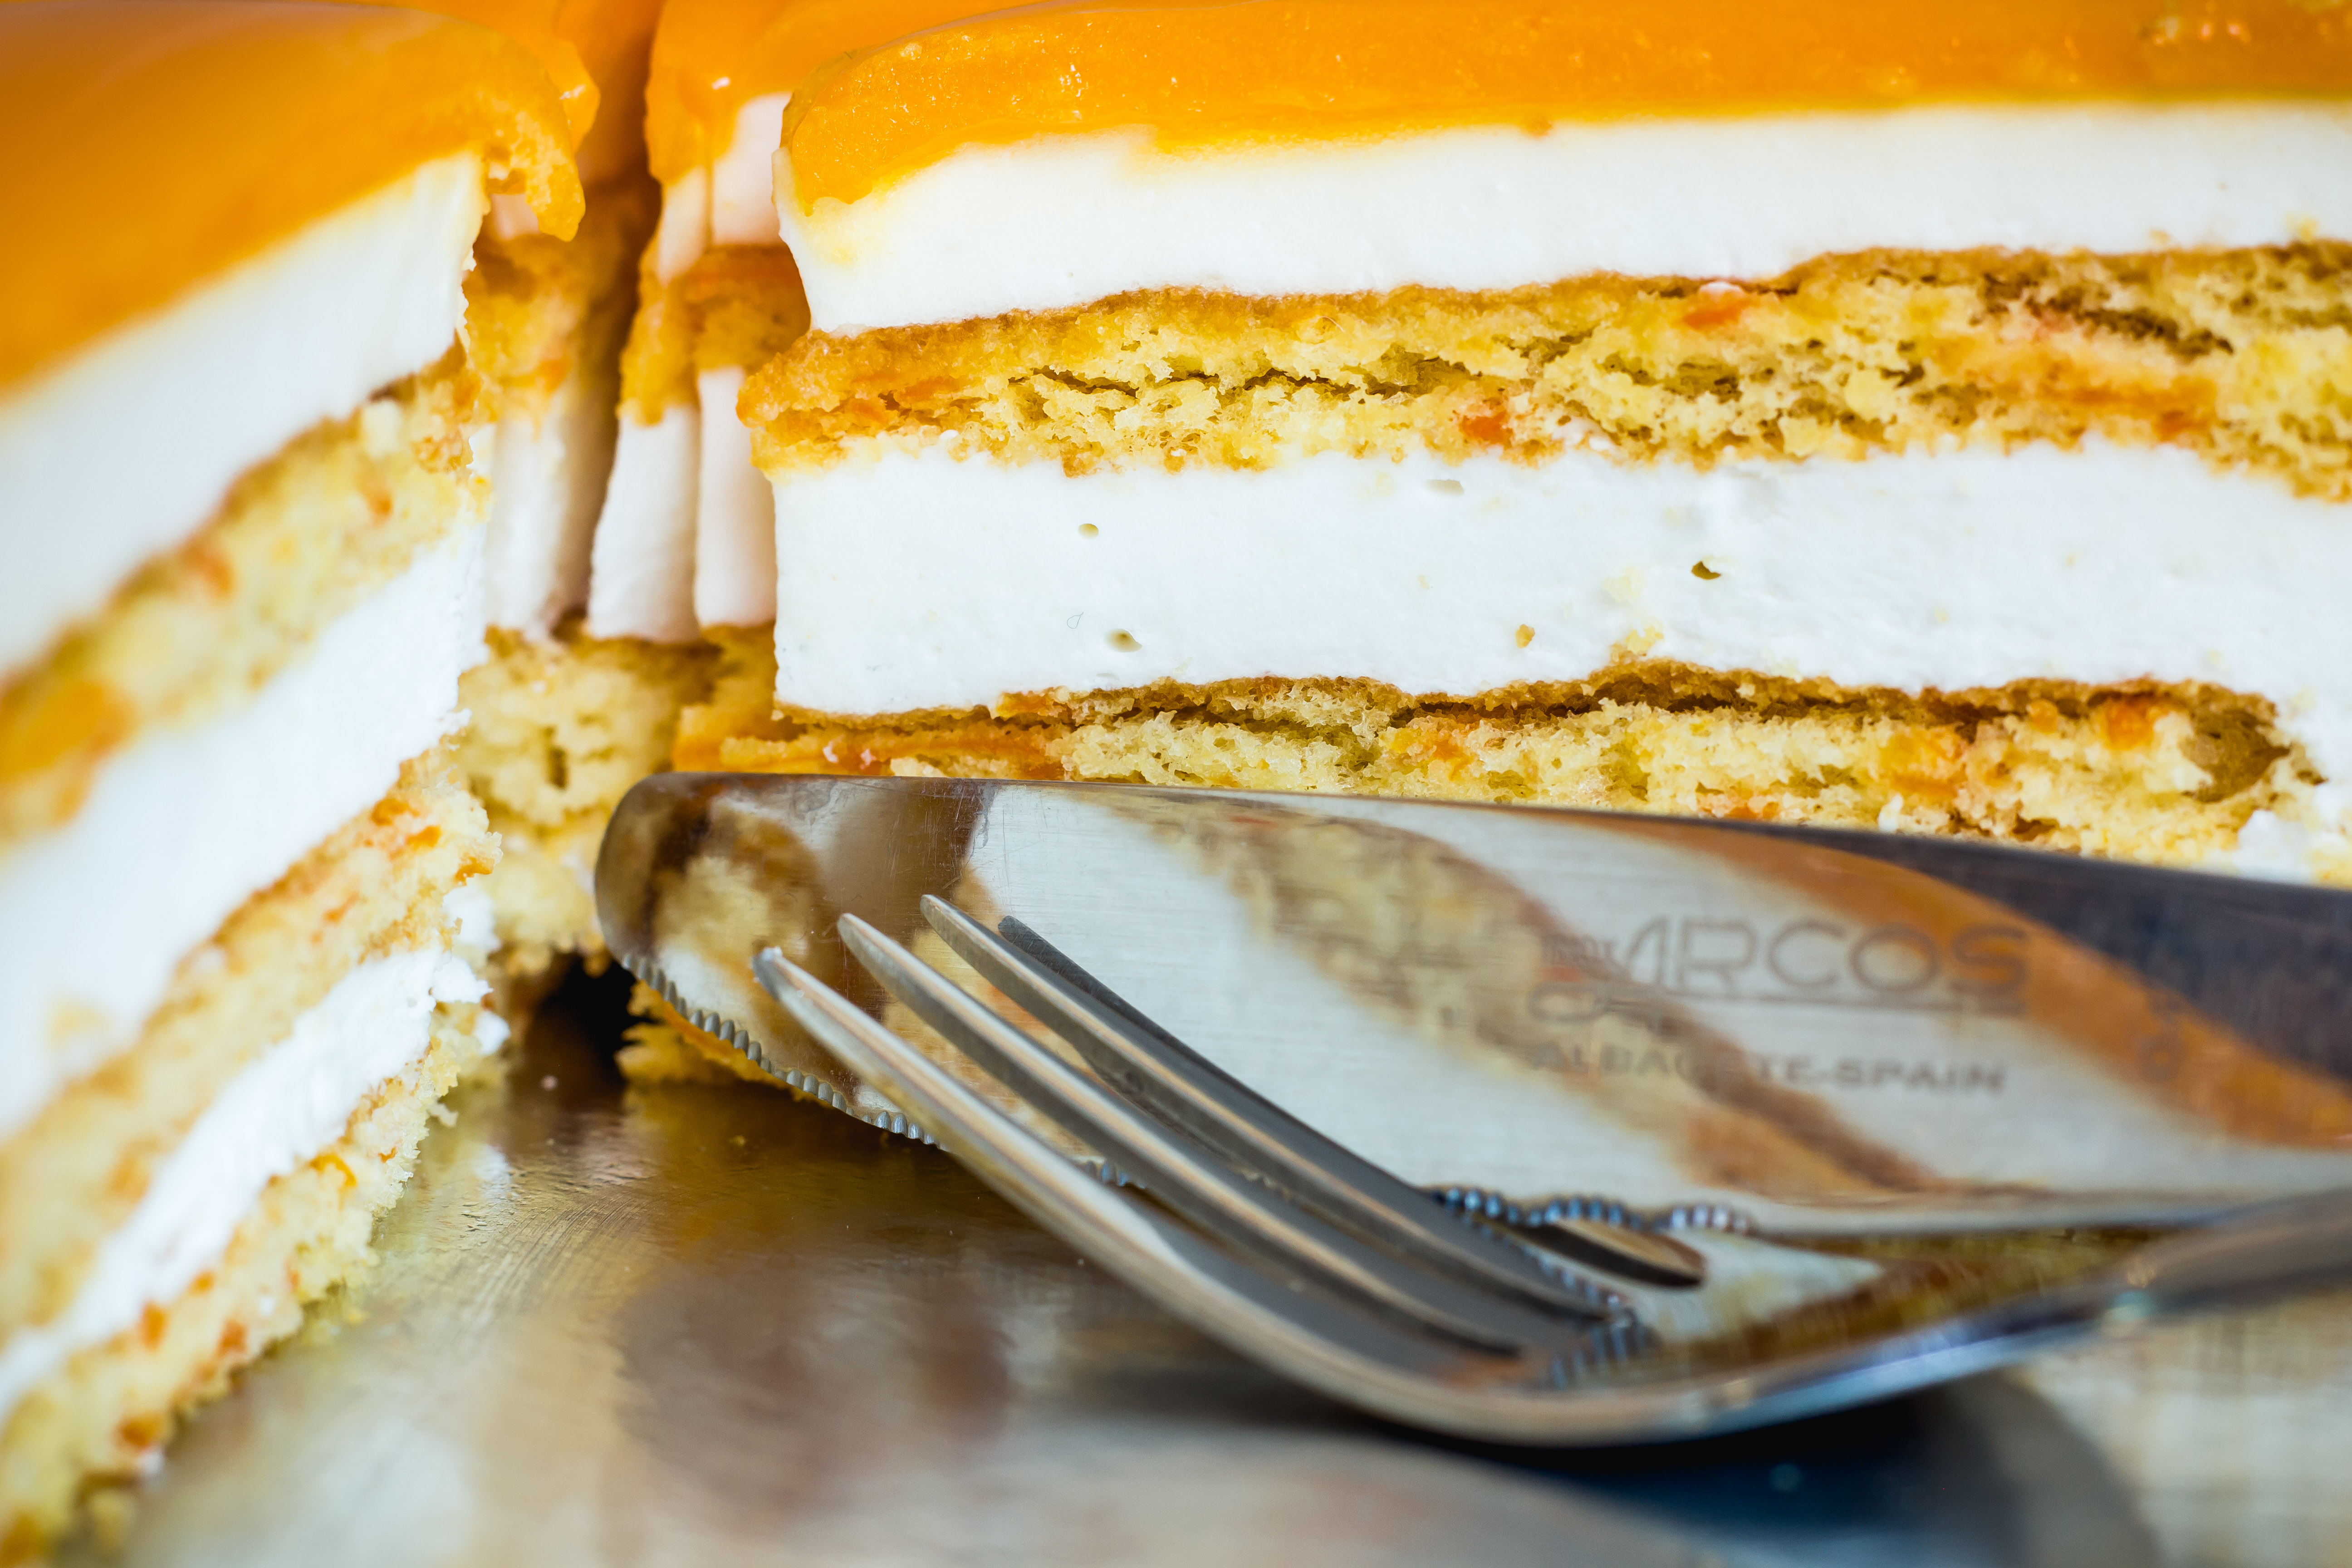
cake, orange, close up, food, tableware, ingredient, plate, cuisine, dish, zuppa inglese, mille feuille, baked goods, staple food, dessert, sugar cake, sweetness, tiramisu, dairy, Chiboust cream, produce, finger food, birthday cake, pastry, recipe, kuchen, fast food, Stack cake, baking, comfort food, Ekmek kaday f, delicacy